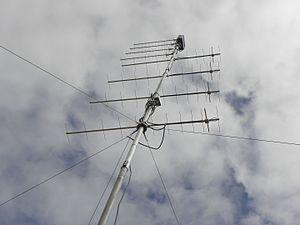
Groupement d'antennes yagi UHF pour les bandes radioamateur des 70 cm et 23 cm
La bande des ultra hautes fréquences est la bande du spectre radioélectrique comprise entre 300 MHz et 3 000 MHz, soit les longueurs d'onde de 1 m à 0,1 m.